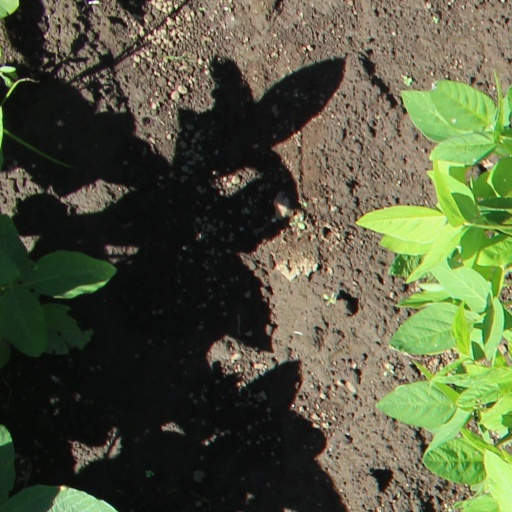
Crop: soybean